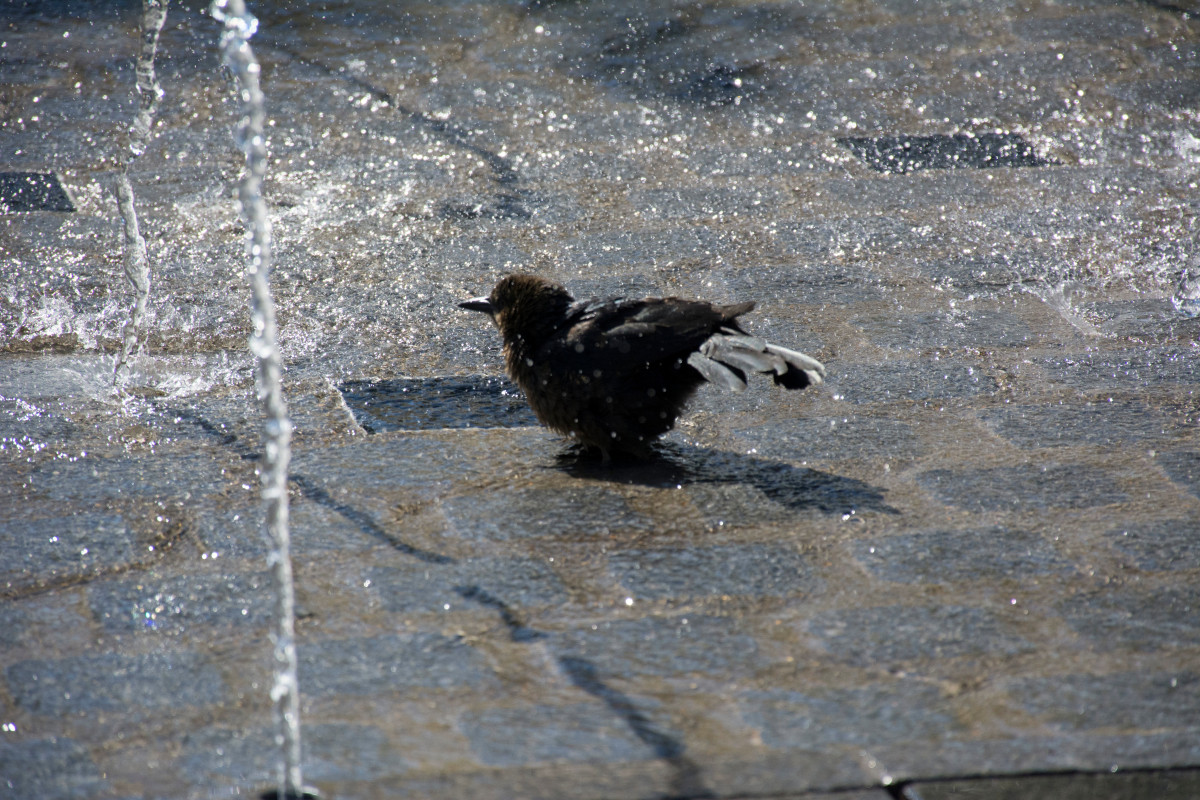
Tags: wildlife, fauna, vertebrate